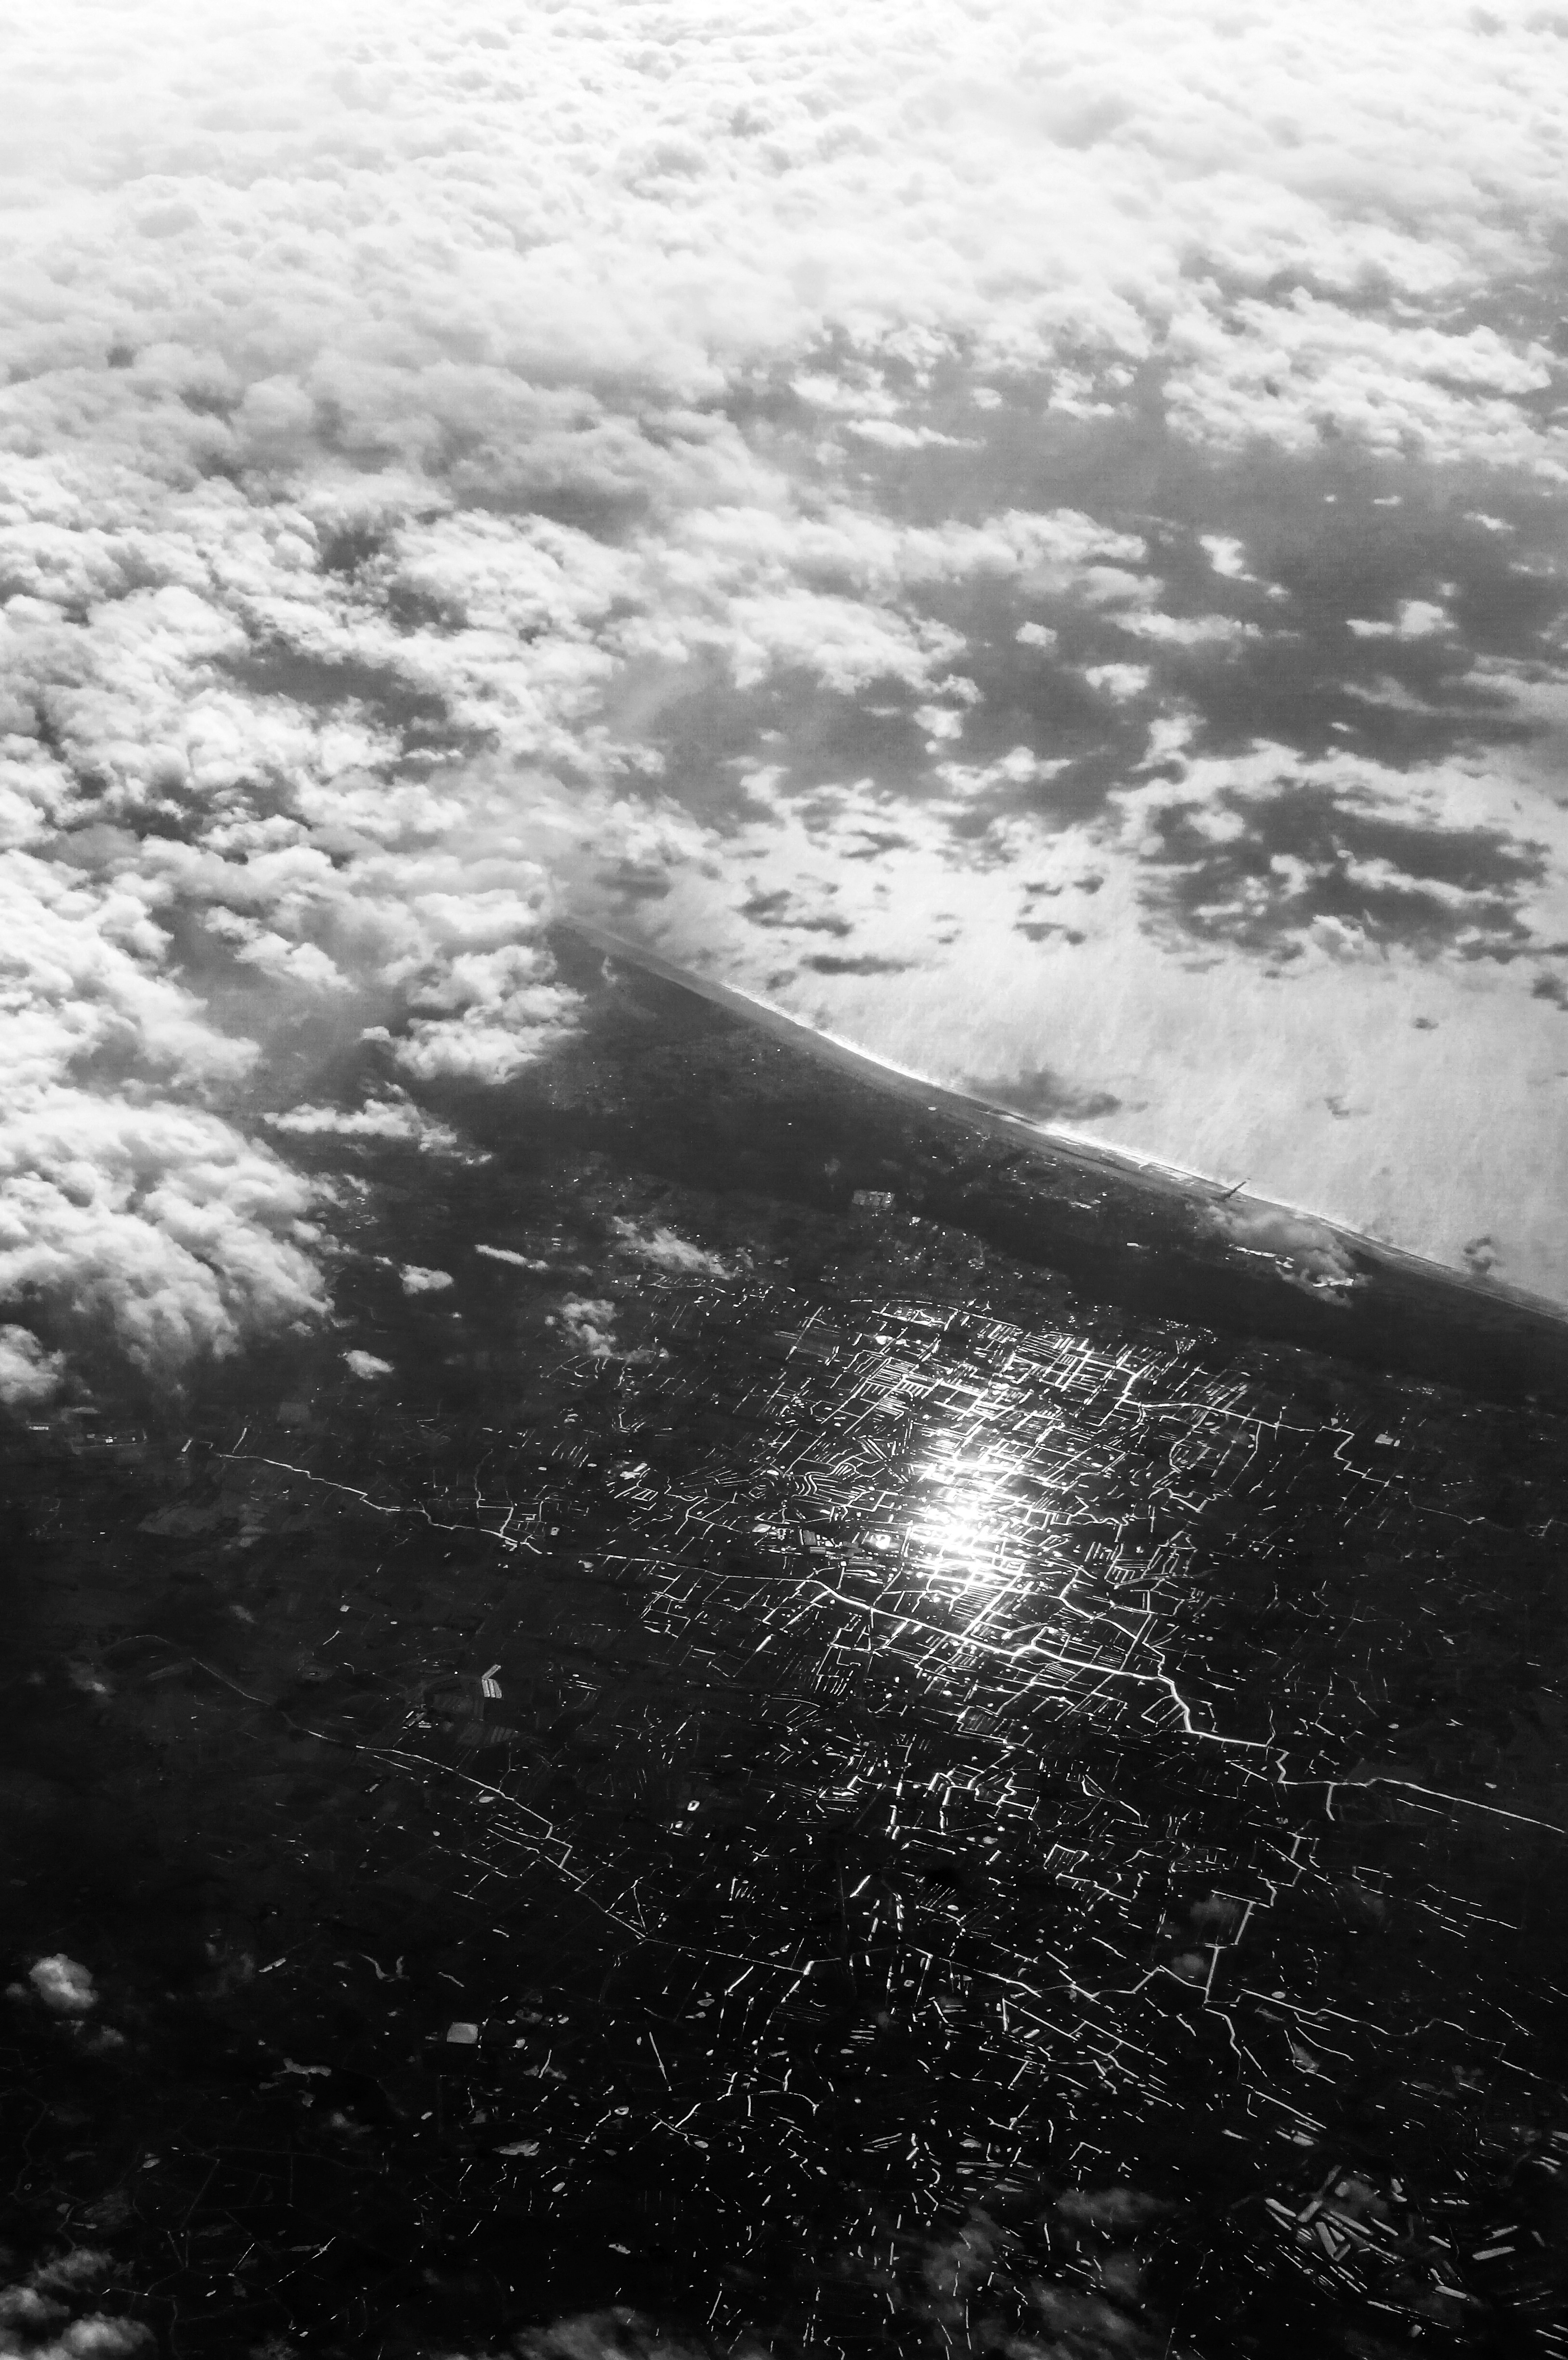
sea, water, horizon, snow, cloud, black and white, sky, sun, sunset, white, photography, sunlight, wave, city, atmosphere, river, dark, reflection, weather, shadow, darkness, black, monochrome, aerial view, clouds, earth, see, dramatic, monochrome photography, atmospheric phenomenon, atmosphere of earth